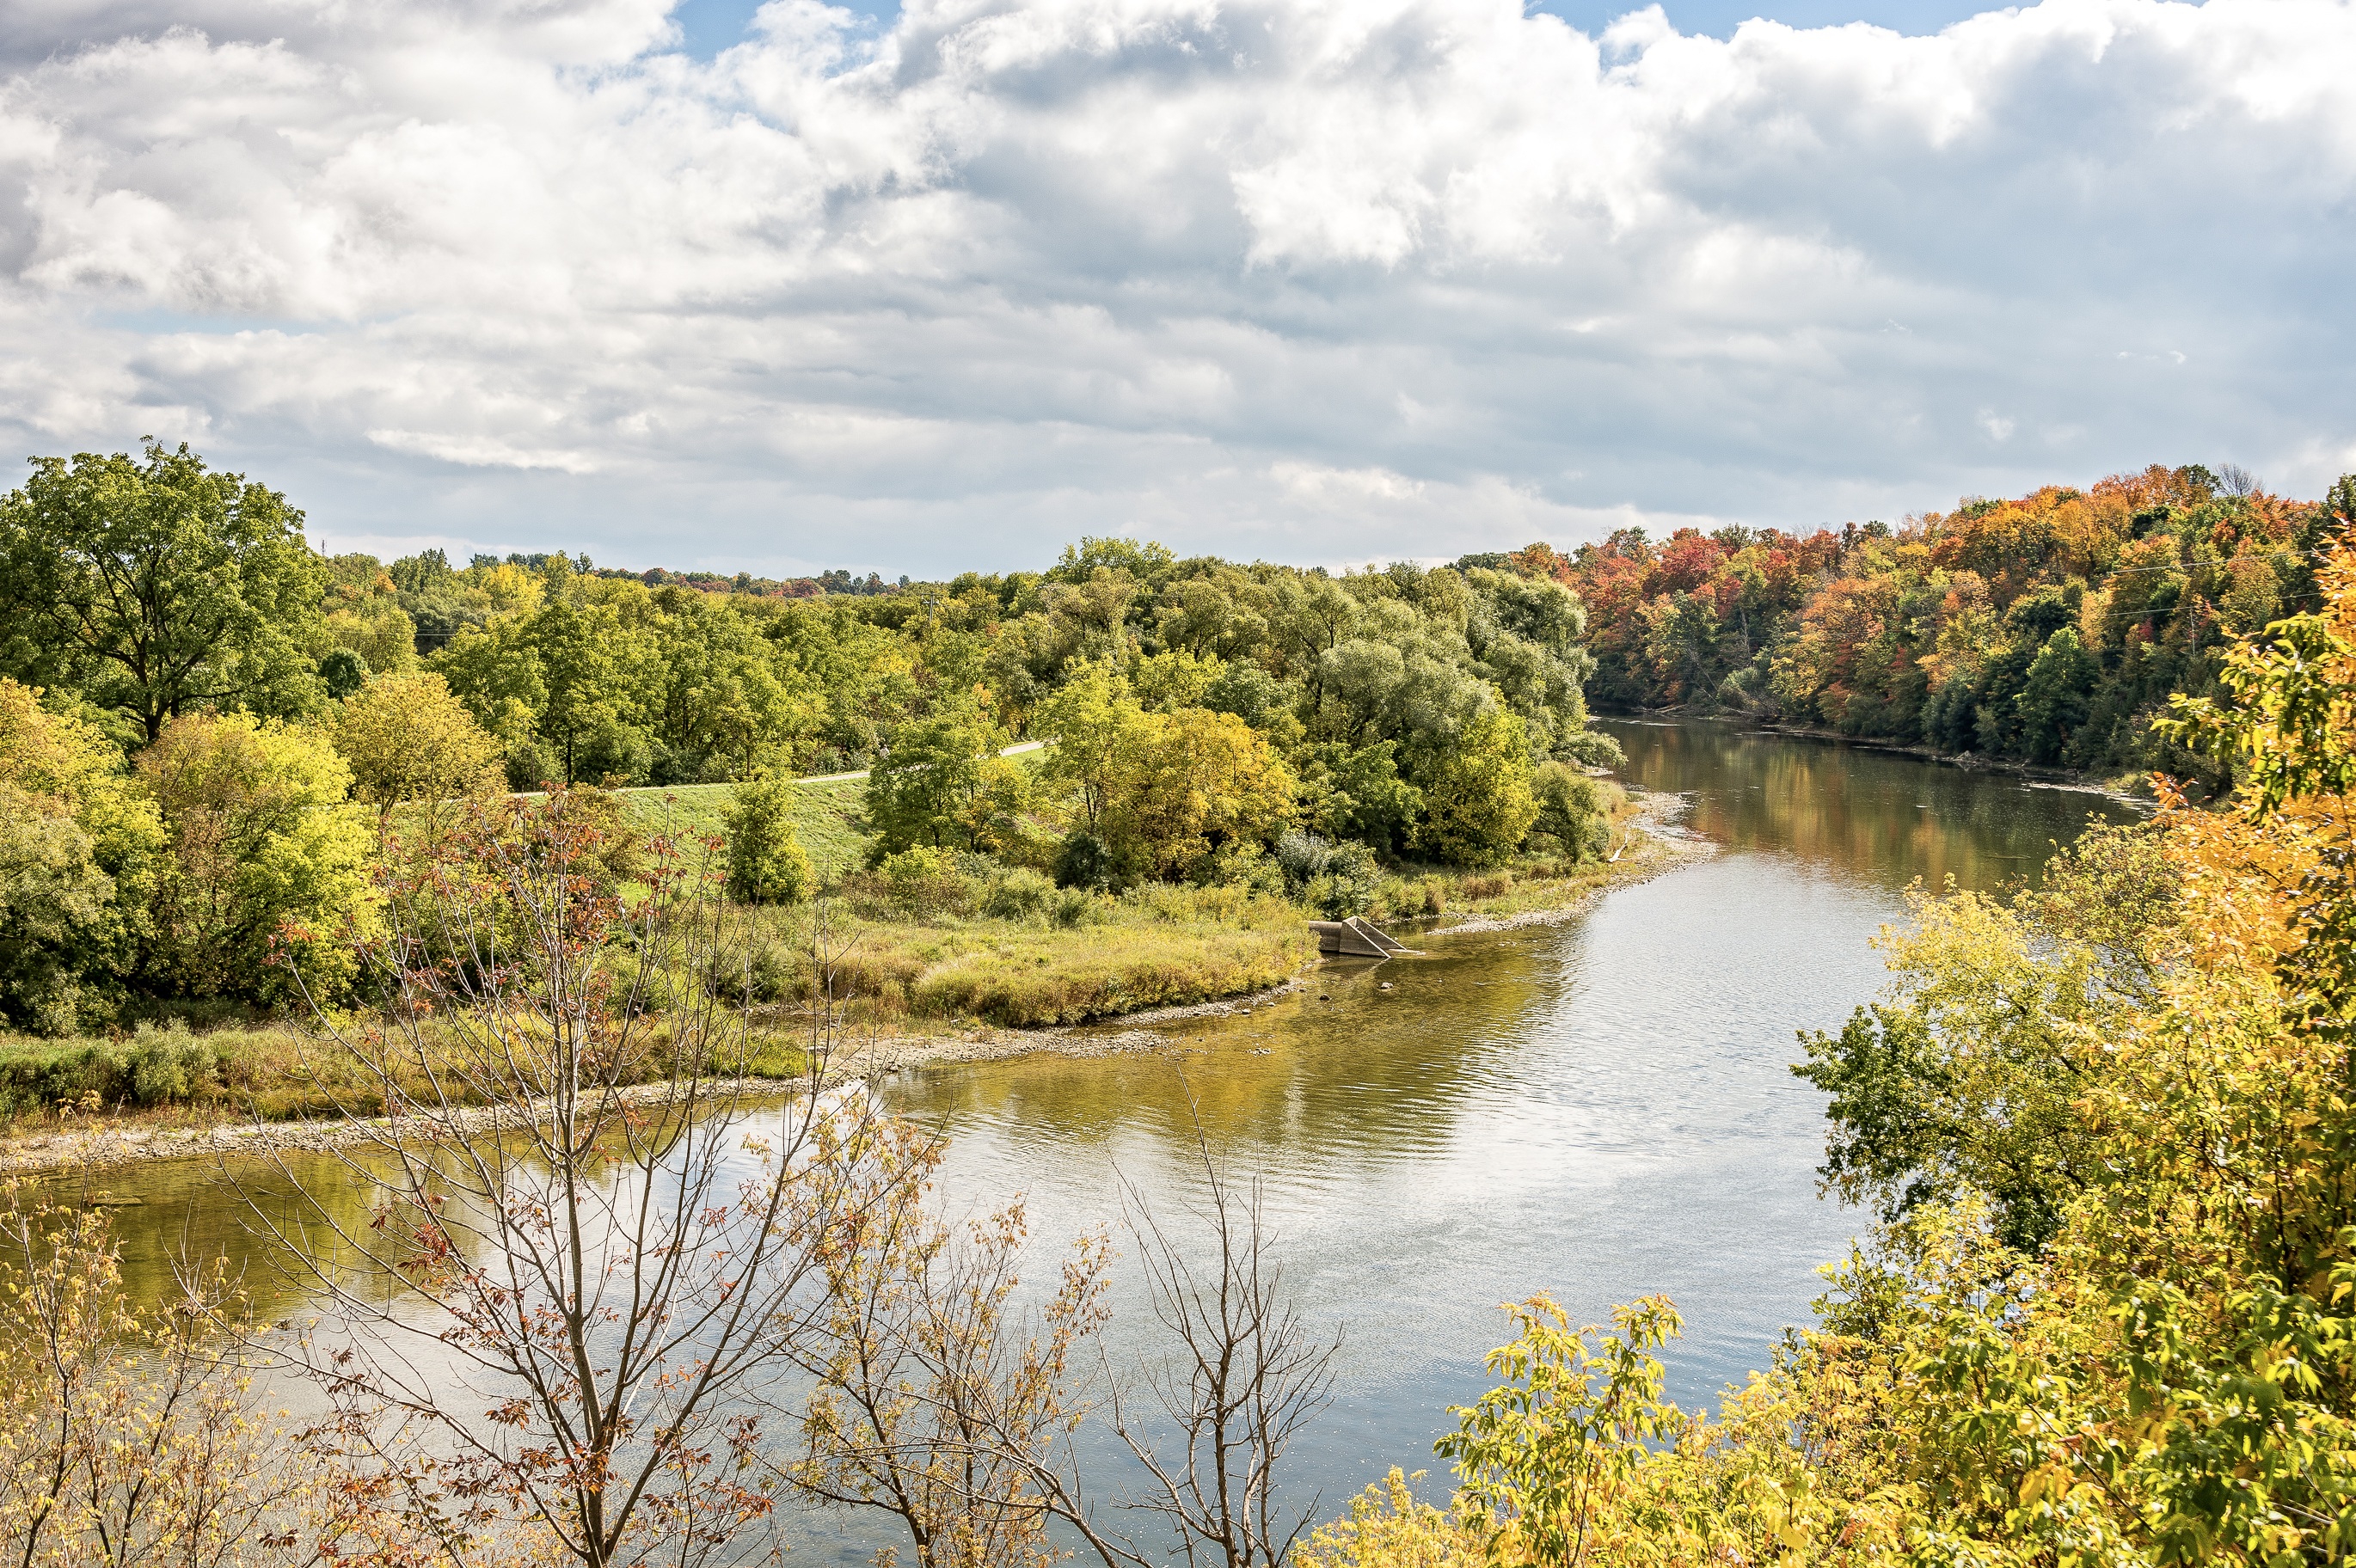
landscape, tree, water, nature, leaf, flower, lake, river, pond, stream, reflection, autumn, reservoir, season, waterway, body of water, ontario, habitat, waterloo, rural area, geographical feature, the grand river